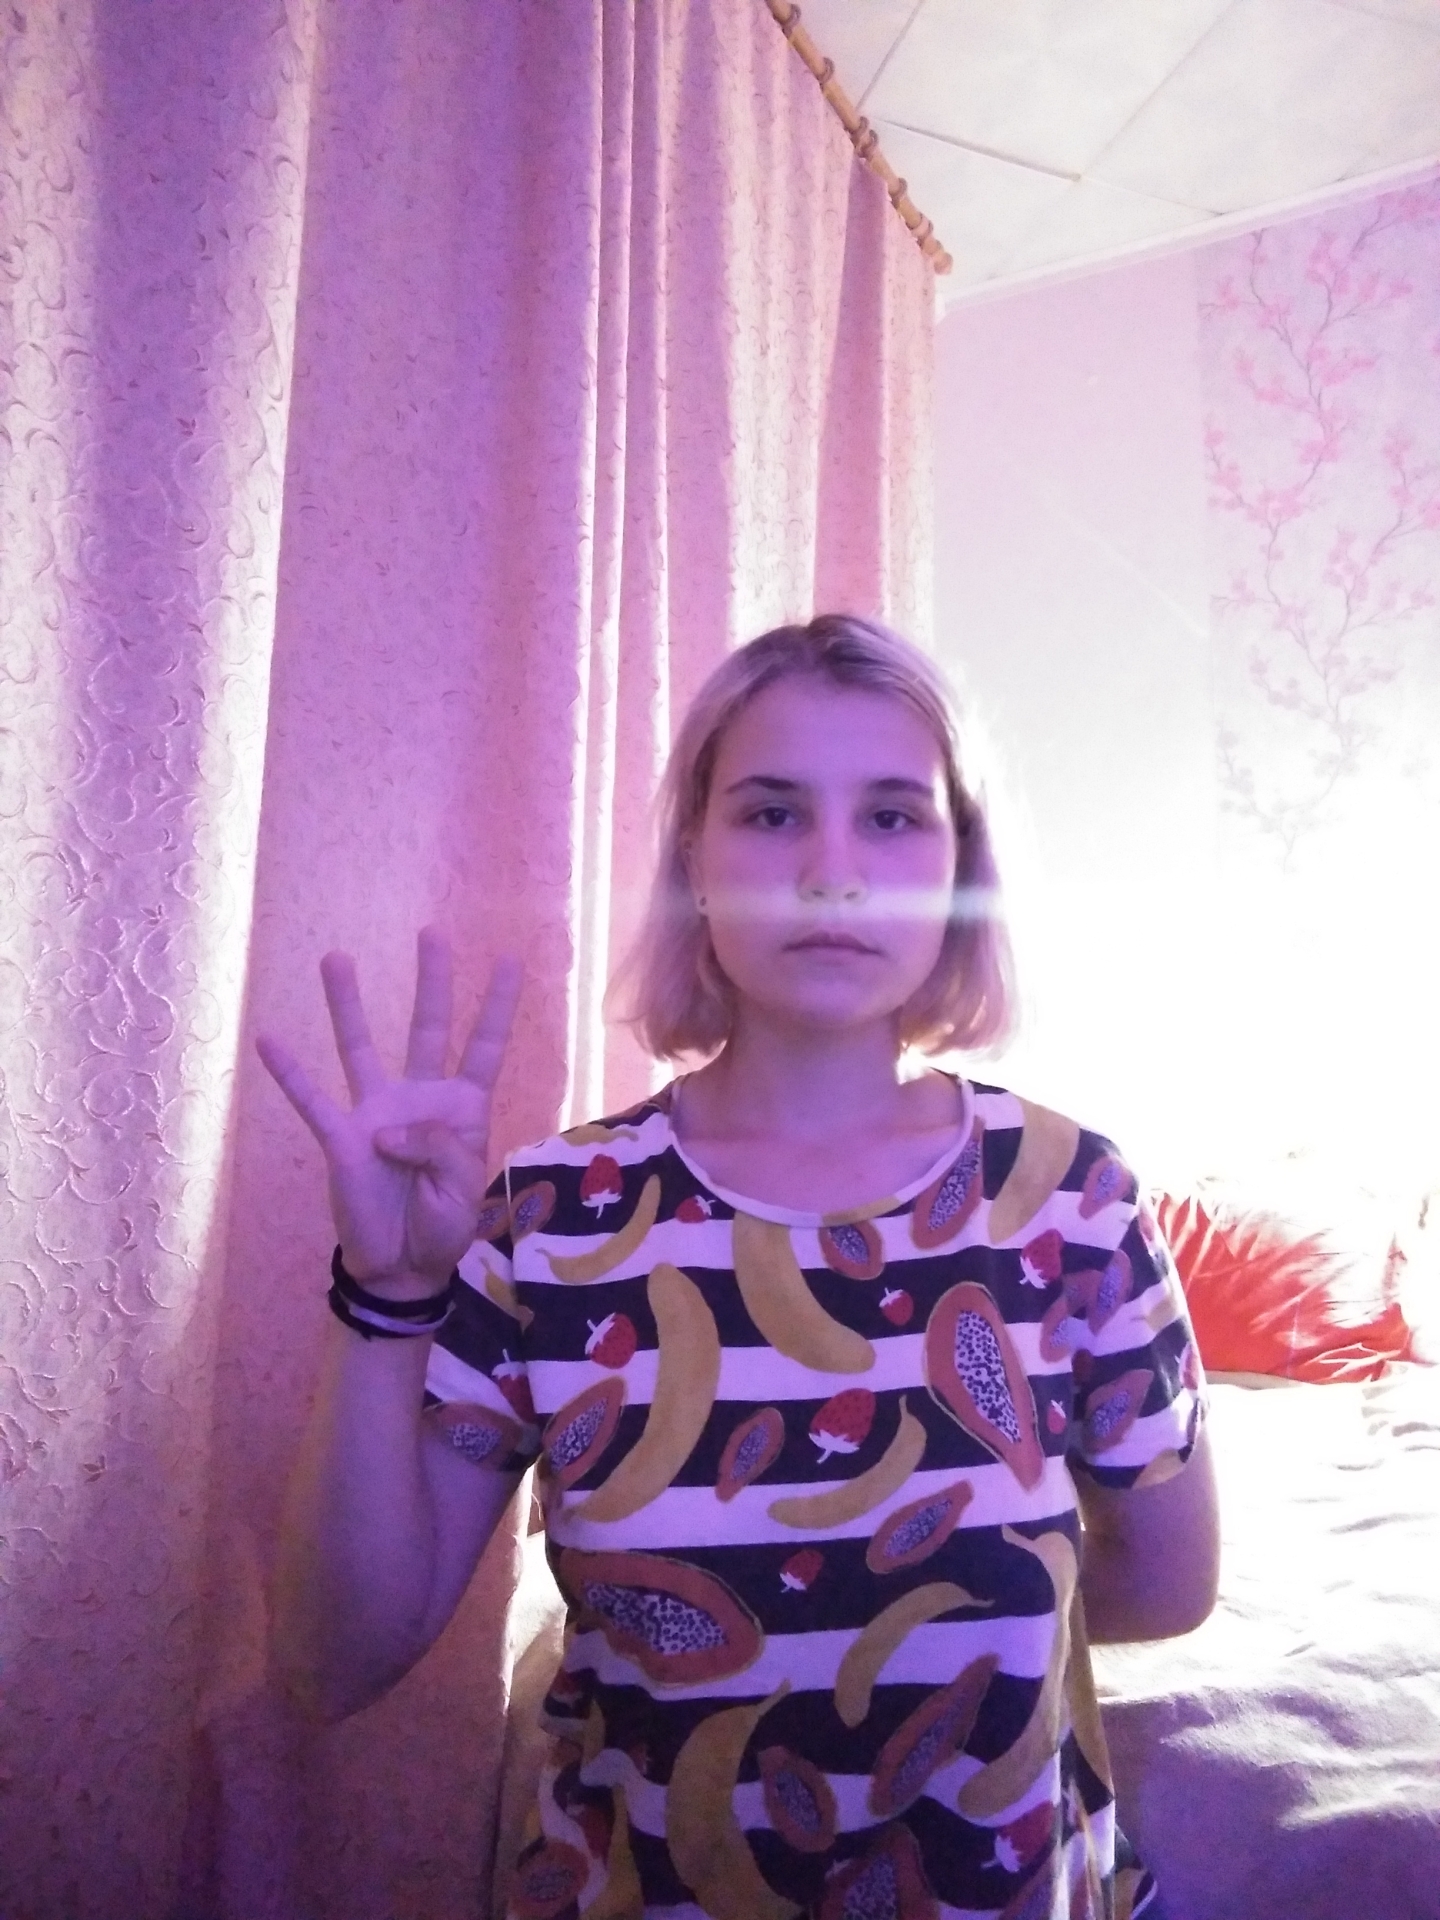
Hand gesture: four